2007–08 Manchester United F.C. season

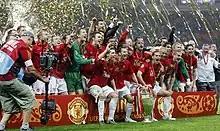
Manchester United won the UEFA Champions League for the third time in the 2007–08 season.

United were drawn into a group with Sporting CP, the previous club of Cristiano Ronaldo and new signing Nani, Dynamo Kyiv, and Roma, who suffered a huge 7–1 loss to the Red Devils in the 2006–07 season. United started their Champions League campaign with a 1–0 win against Sporting, which they followed up with another 1–0 win, this time against Roma. United's winning streak in Europe continued when they won their match against Dynamo Kyiv 4–2 in Ukraine, with goals coming from Rio Ferdinand, Wayne Rooney and Cristiano Ronaldo (2). United sealed their place in the knockout stage with a 4–0 win in the return game against Dynamo Kyiv, with goals from Carlos Tevez, Wayne Rooney and Cristiano Ronaldo, while Gerard Piqué got his first ever senior goal for the club.